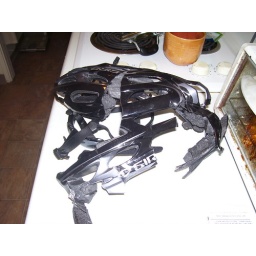
The helmet that Cory was wearing when he was hit by a car while riding his bike